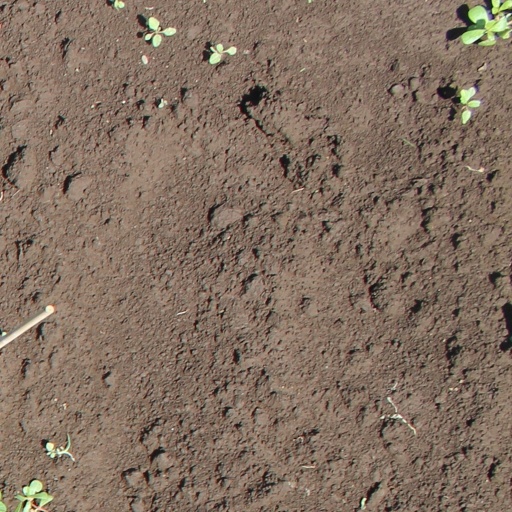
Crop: soybean